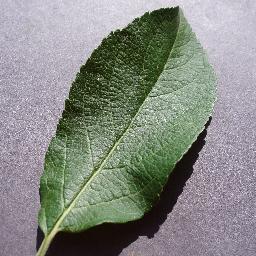
Label: Apple___healthy